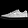
Label: Sneaker